CD Operário

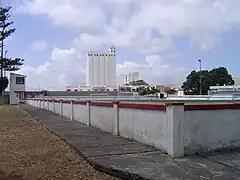
CD Operário can trace their roots to the adjacent Factory complex.

Clube Operário Desportivo was founded on 2 January 1948 by João do Rego Lopes, the Factory Foreman at Álcool da Lagoa. The Board of the Factory agreed to authorise a Works senior football team. It was at first known as “Fábrica do Álcool” before later becoming “Operário” and for many years was known as “Pica-Ferrugem”.